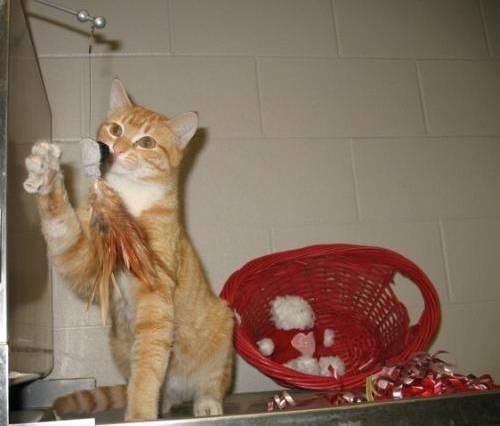
cat